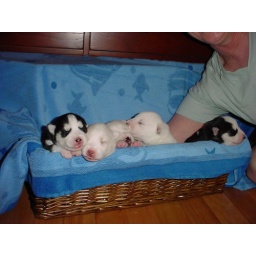
trying for that cute puppies in a basket shot